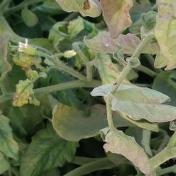
Crop: Tomato
Condition: virosis-d